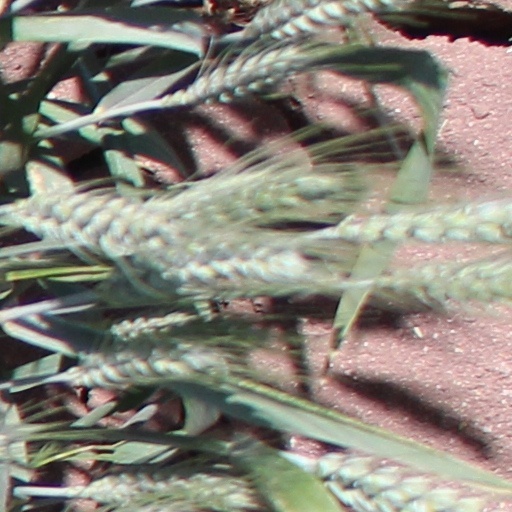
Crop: wheat